John Henry (folklore)

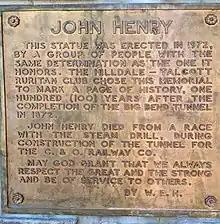
Plaque celebrating the legend of John Henry (Talcott, West Virginia)

According to legend, John Henry's prowess as a steel driver was measured in a race against a steam-powered rock drill, a race that he won only to die in victory with a hammer in hand as his heart gave out from stress. Various locations, including Big Bend Tunnel in West Virginia, Lewis Tunnel in Virginia, and Coosa Mountain Tunnel in Alabama, have been suggested as the site of the contest.